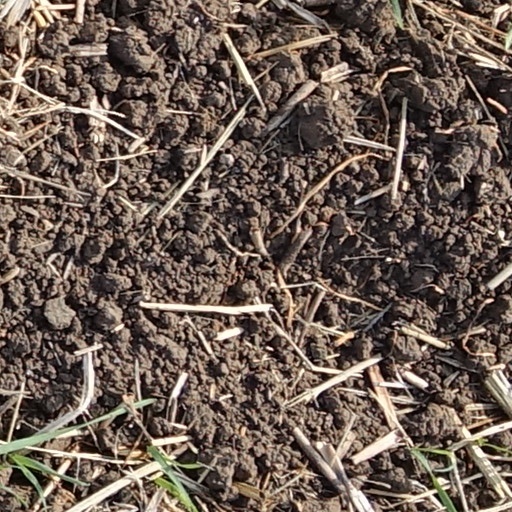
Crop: wheat